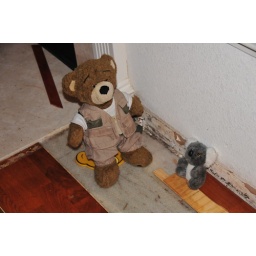
More home repair. Need to repair the floor near one of the window too